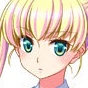
Portrait style: Anime Portrait